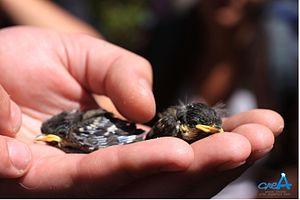
croissance de la mésange noire
Le Centre de recherches sur les écosystèmes d’altitude est un organisme de recherche spécialisé dans l’étude des milieux montagnards, basé à Chamonix Mont-Blanc et qui fédère des chercheurs français, suisses et italiens. Cette association à but non lucratif financée principalement par des organismes publics, se veut à la fois le théâtre d'une recherche scientifique diversifiée, mais aussi un lieu de diffusion et de partage des savoirs avec le grand public. Elle cherche notamment à explorer et comprendre l’impact du changement climatique sur la biodiversité et à partager ces connaissances.